Joan Bakewell

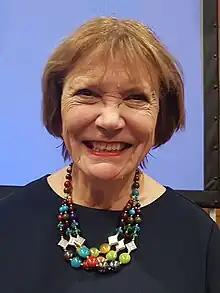
Bakewell in 2018

Joan Dawson Bakewell, Baroness Bakewell ("née" Rowlands; born 16 April 1933), is an English journalist, television presenter and Labour Party peer. Baroness Bakewell is president of Birkbeck, University of London; she is also an author and playwright, and has received a Humanist of the Year award for services to humanism.